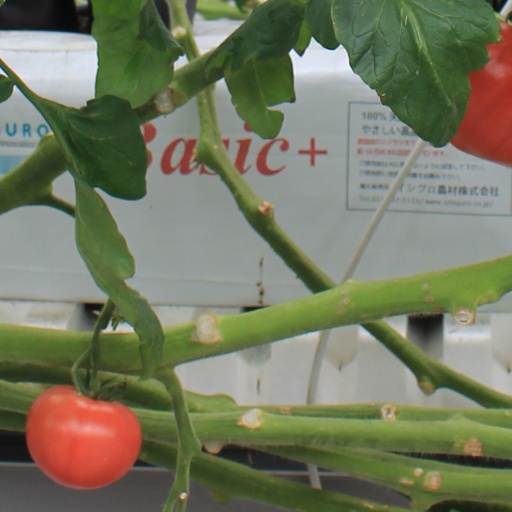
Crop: tomato